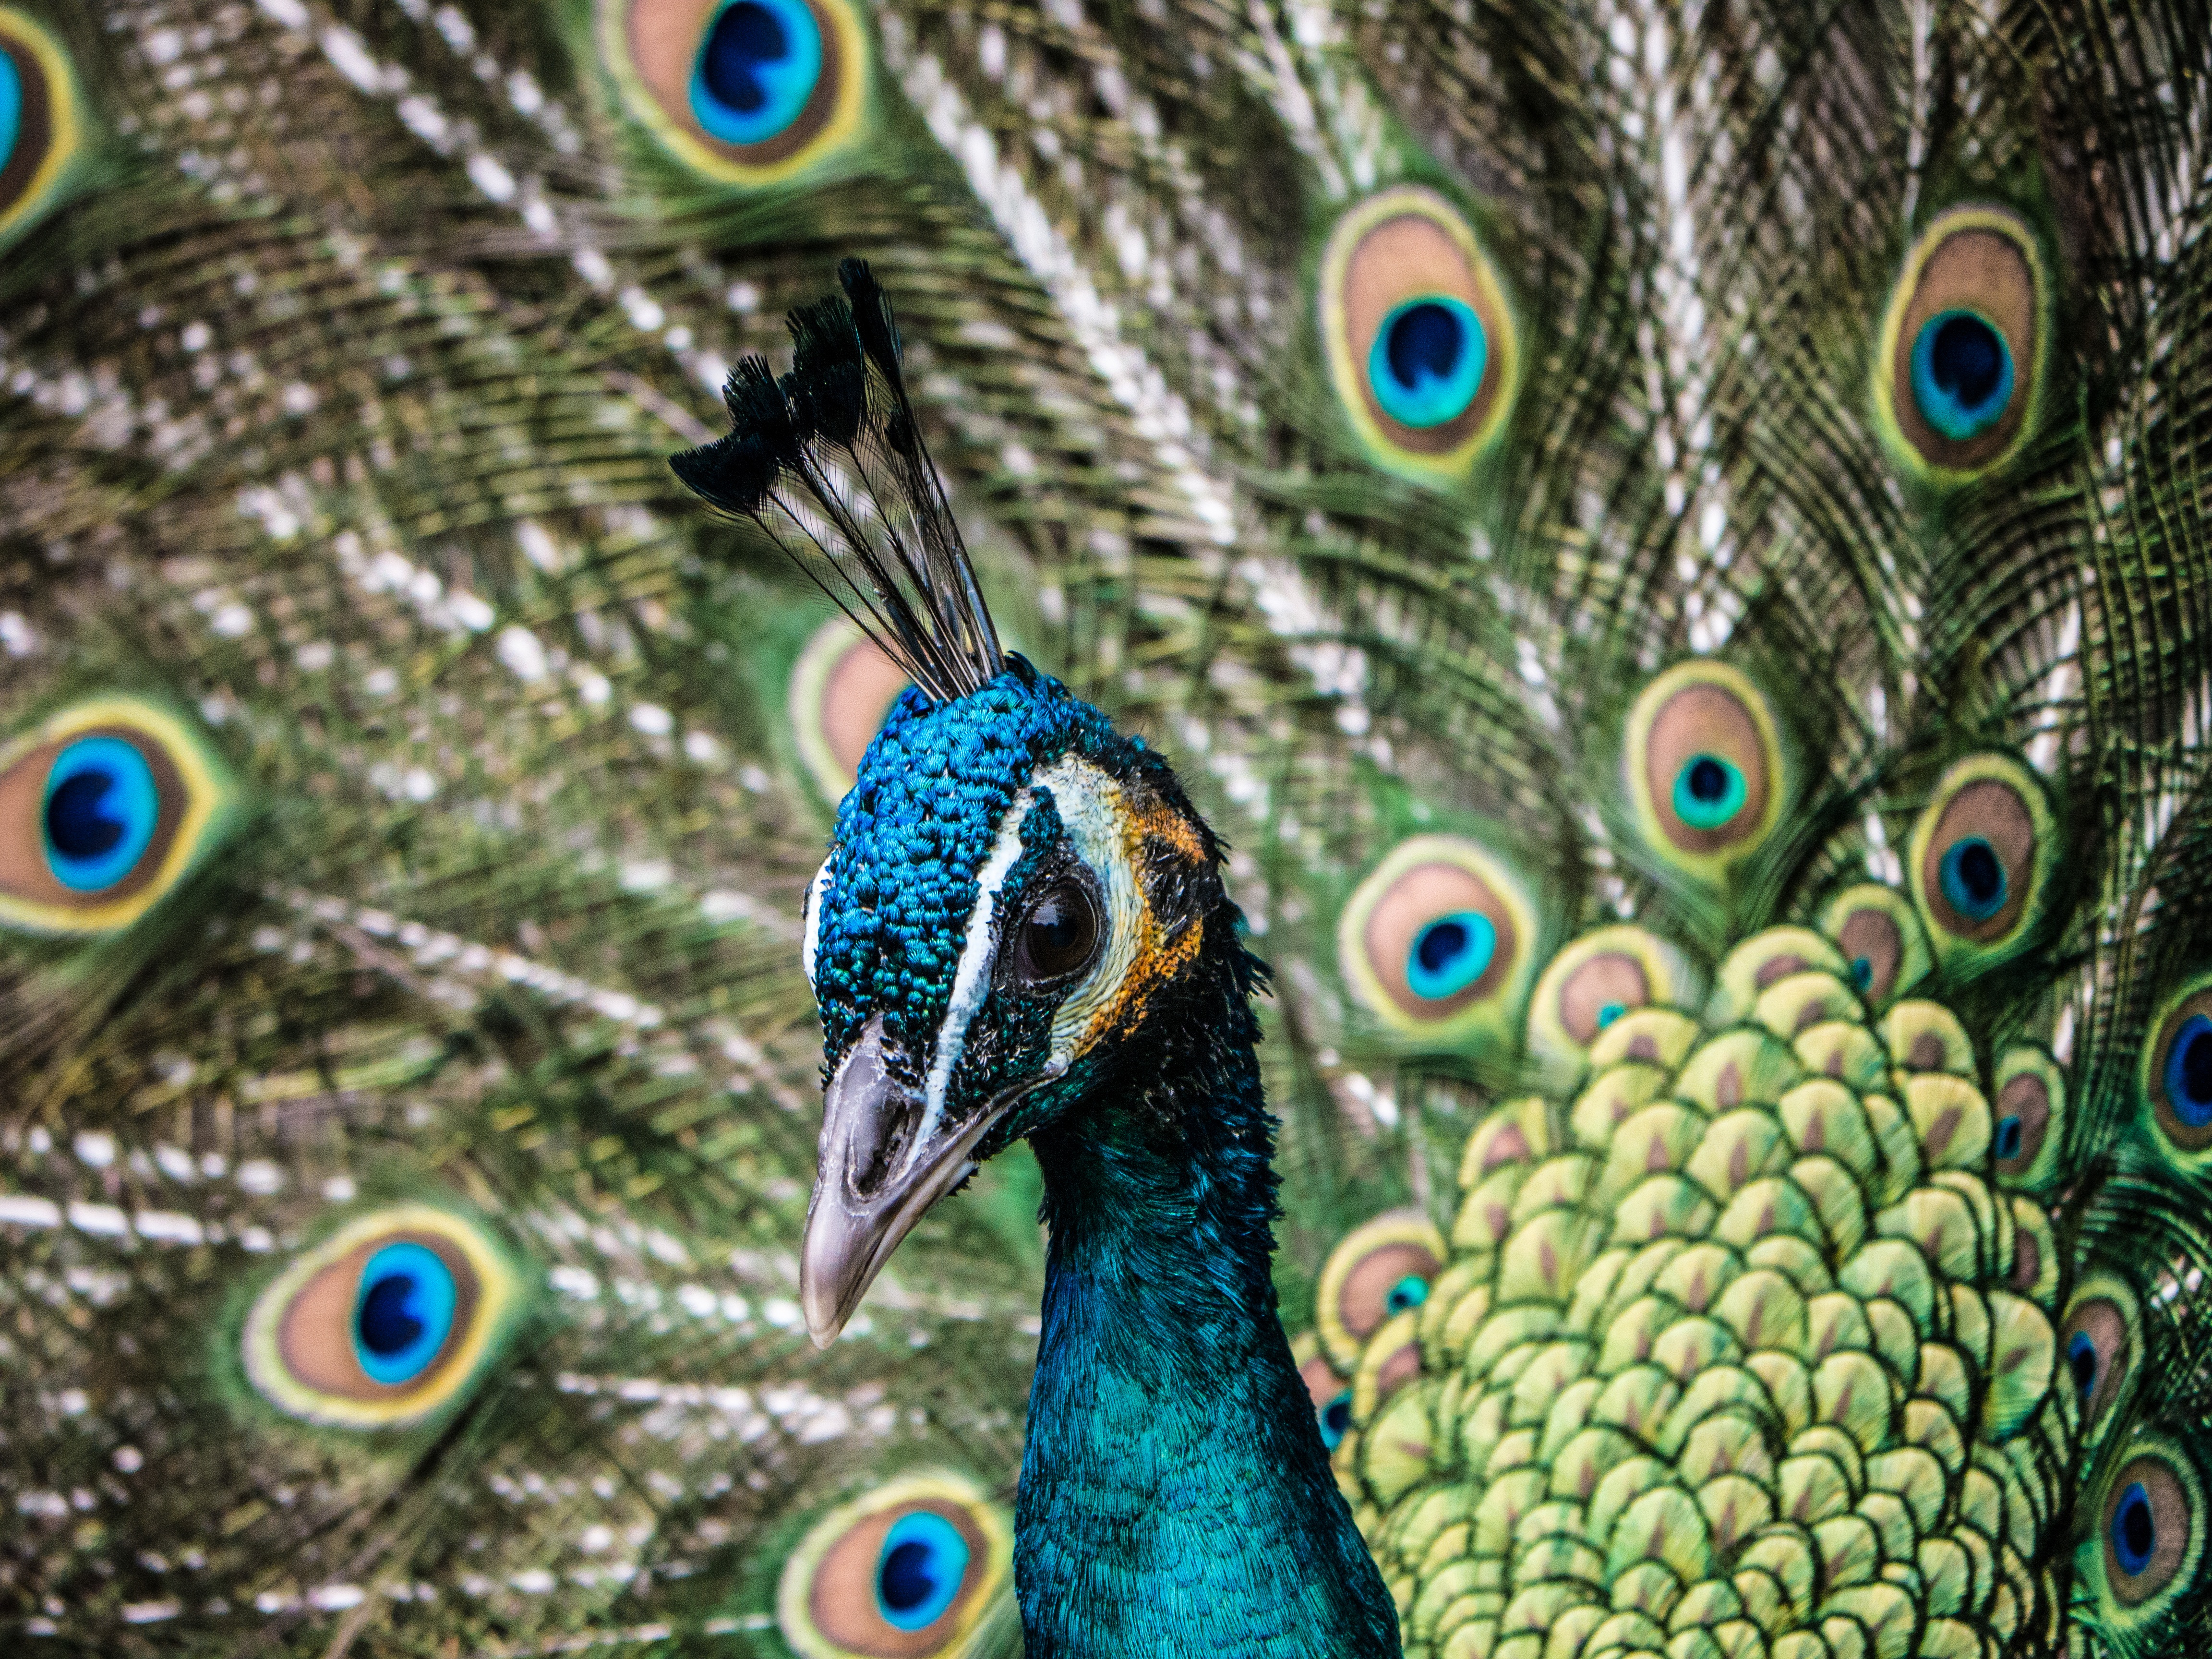
bird, animal, wildlife, wild, green, beak, biology, fauna, majestic, peacock, close up, eye, vertebrate, peafowl, elegance, pride, organism, proud, peacock feather, fashion accessory